Friedrich Albrecht zu Eulenburg

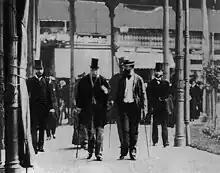
Wilhelm I of Prussia (with top hat) and Nikolaus zu Nassau at Bad Ems

Following his return he was appointed the Interior Minister of Prussia on 8 December 1862. Following the growth in the administrative area of Prussian state in 1864 and 1866, Eulenburg instituted comprehensive administrative reform also in the old provinces. However he was met by opposition by the Catholics in the west and the liberals in the east. He accompanied King Wilhelm I of Prussia in the negotiations with the French ambassador Count Benedetti at Bad Ems prior to the Franco-Prussian War.